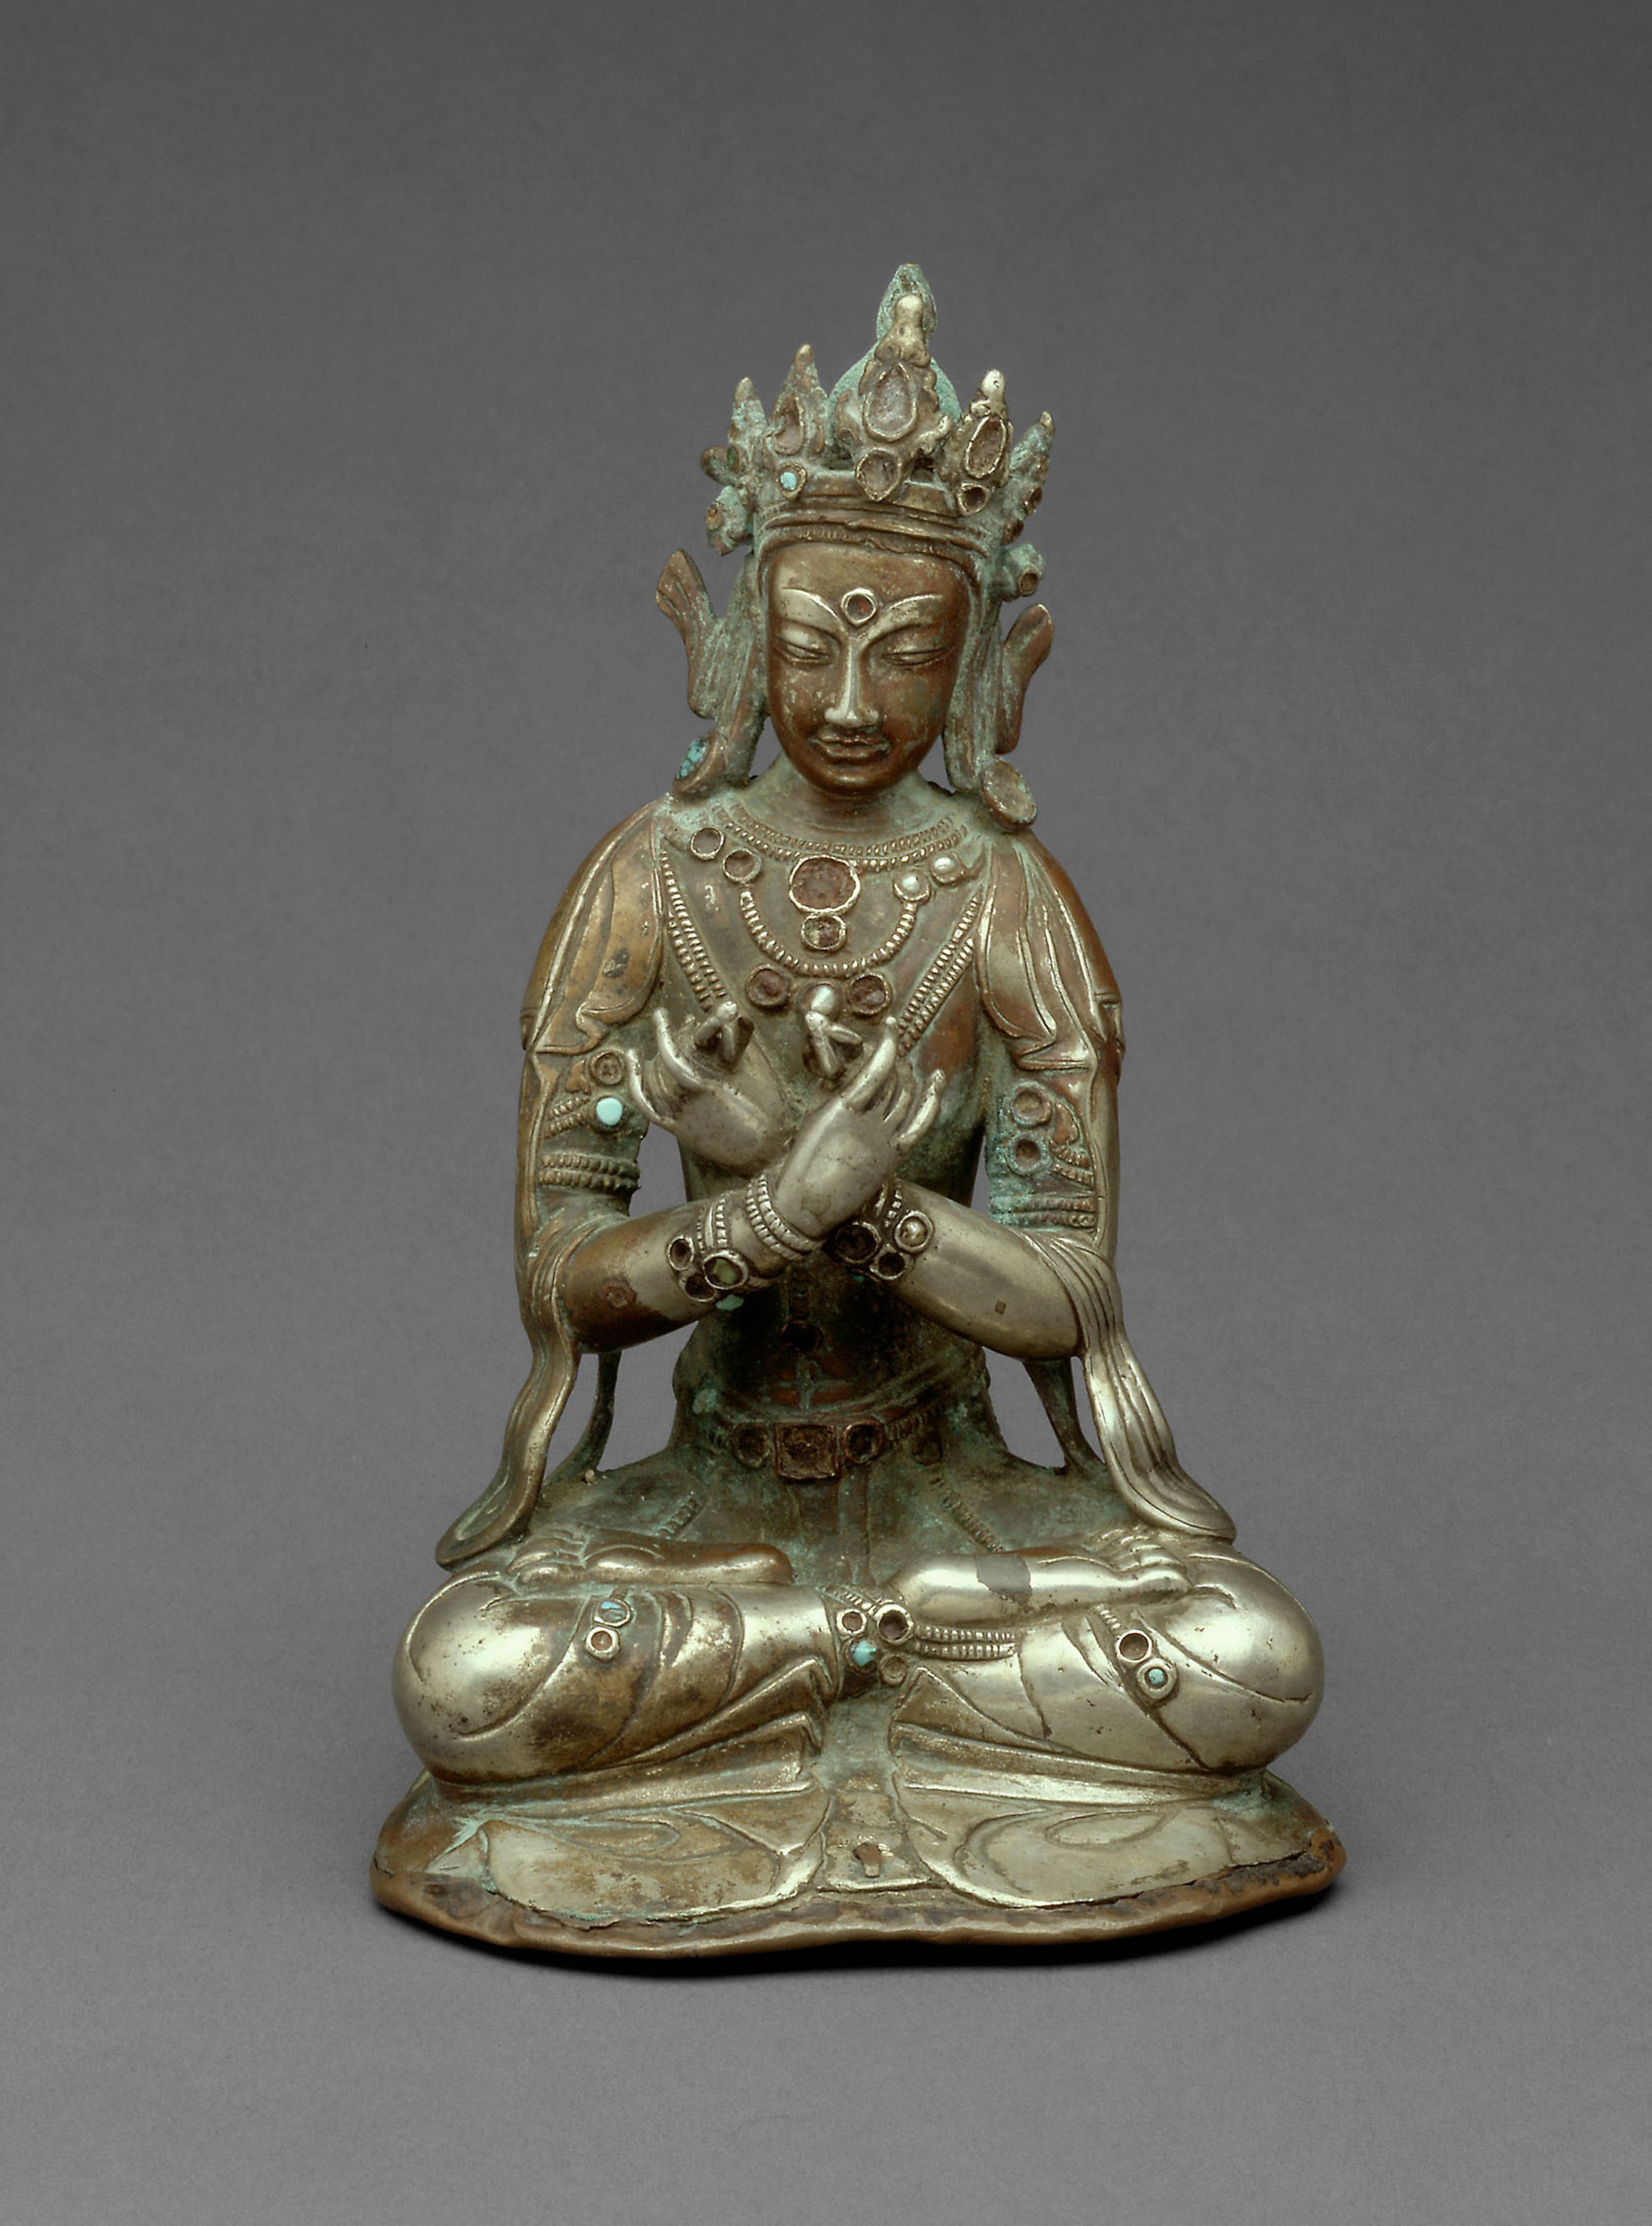
statue, sculpture, metal, classical sculpture, bronze, bronze sculpture, brass, figurine, artifact, carving, stone carving